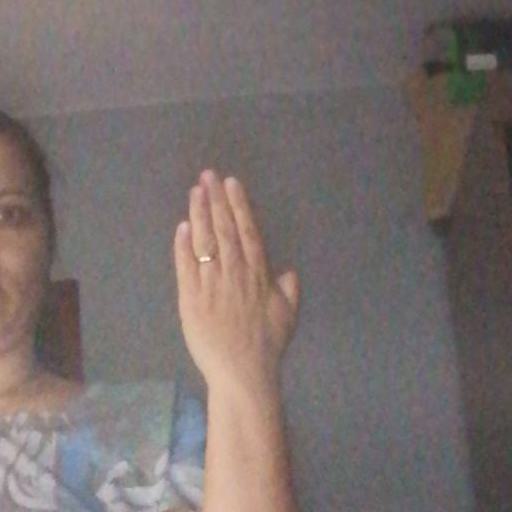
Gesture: stop_inverted